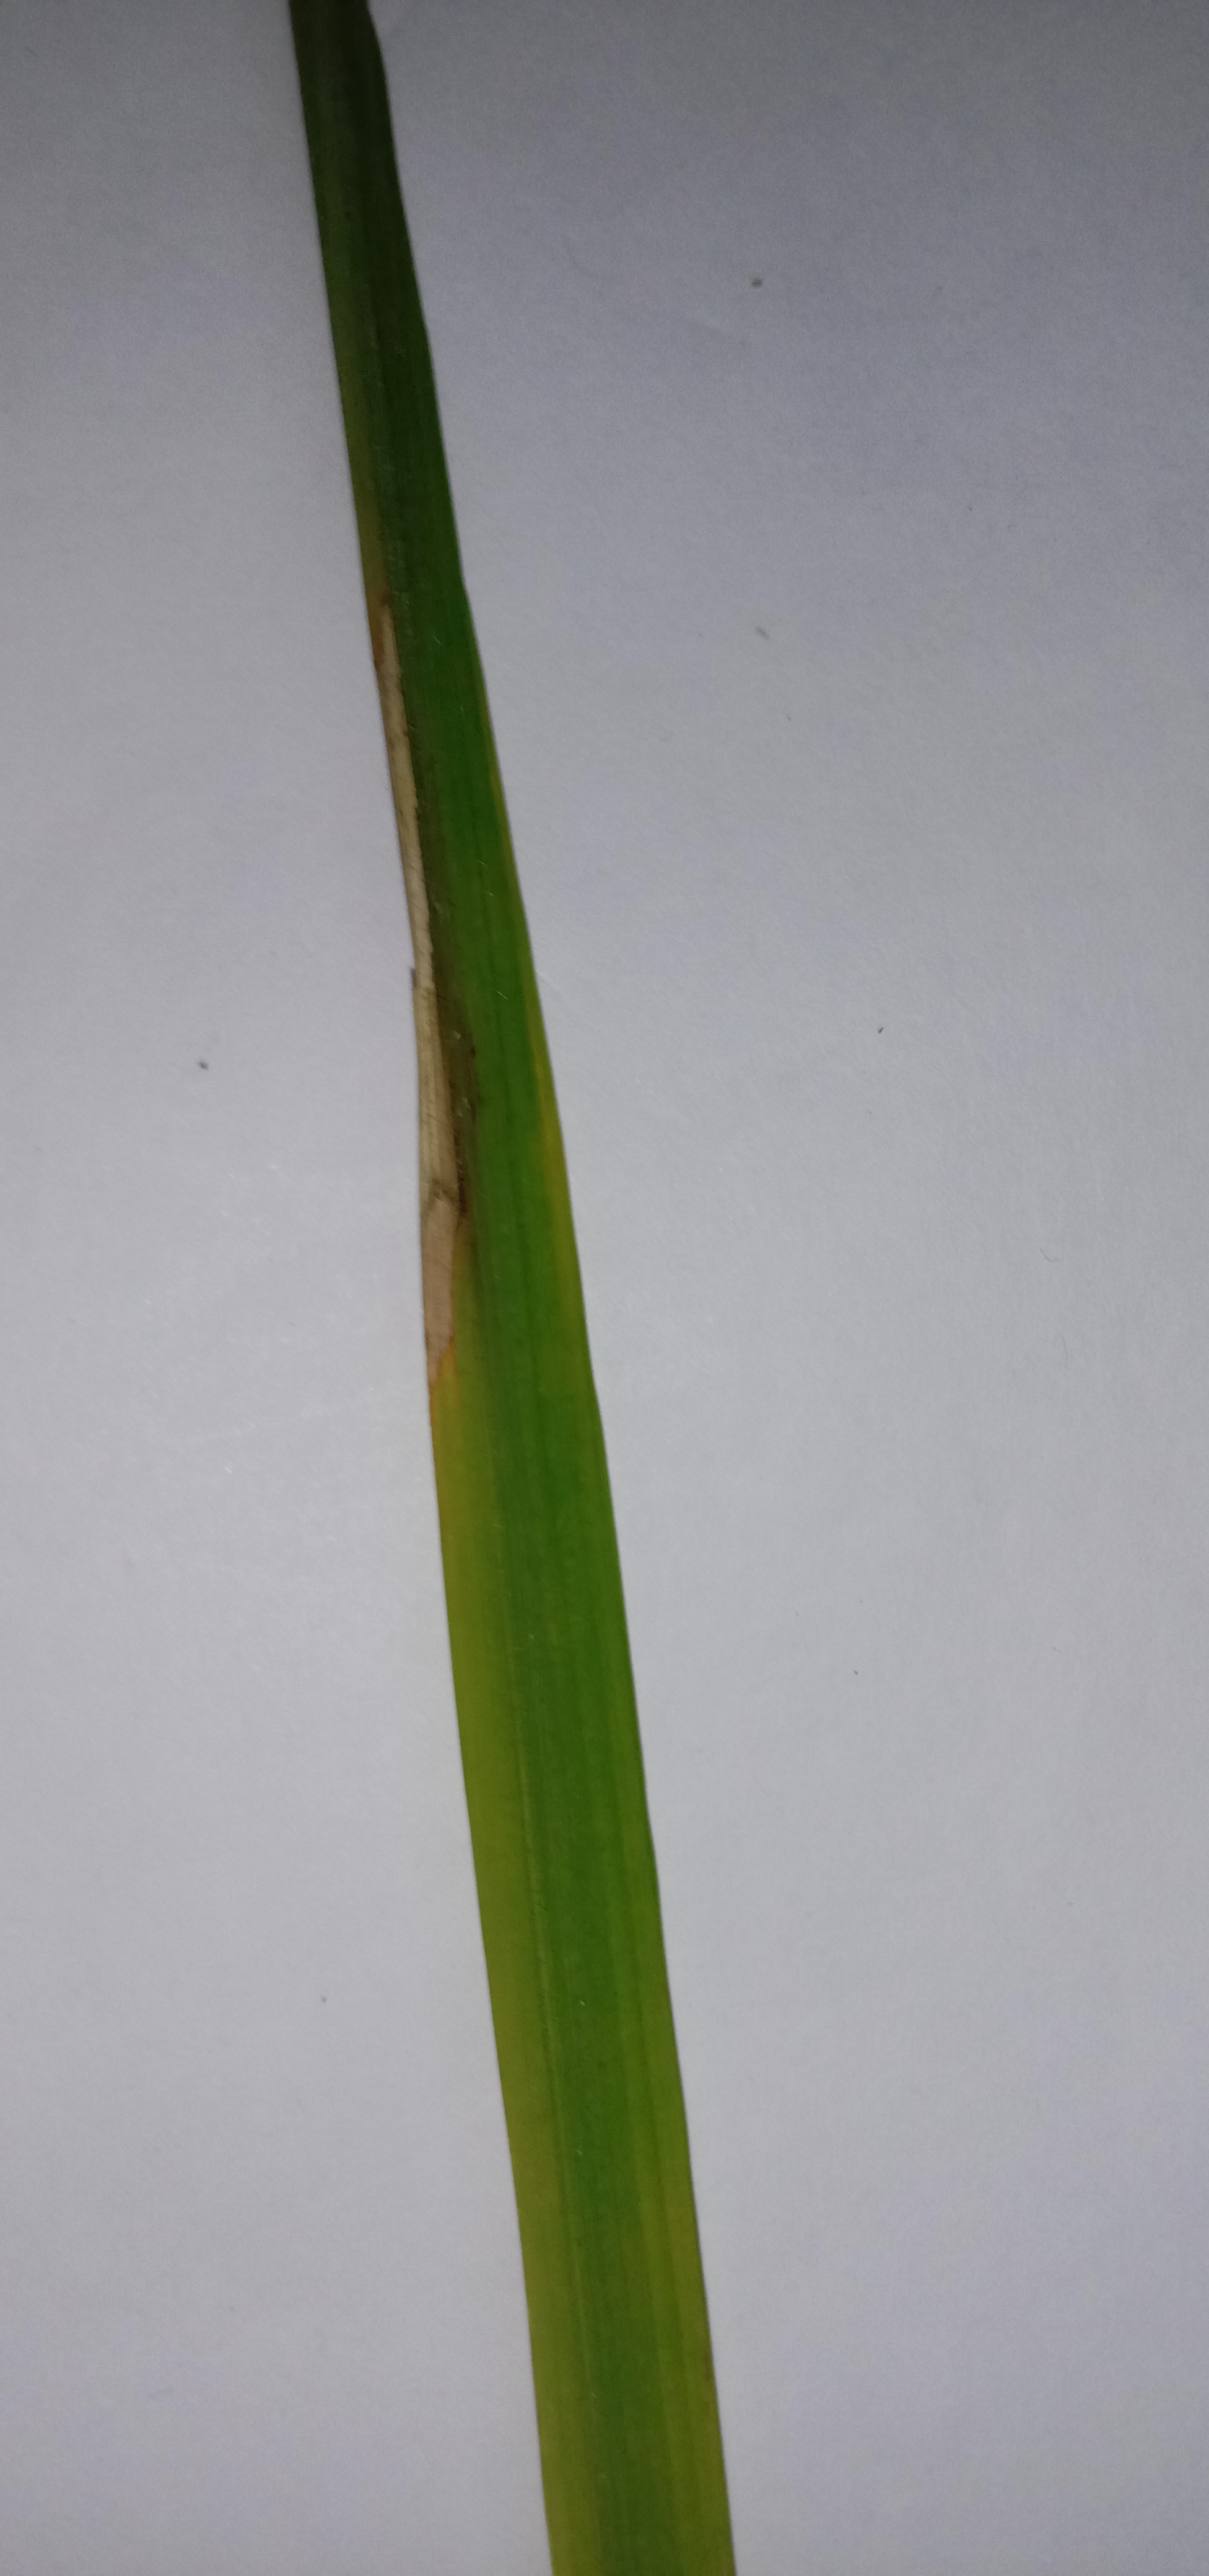
Label: Rice___Brown_Spot